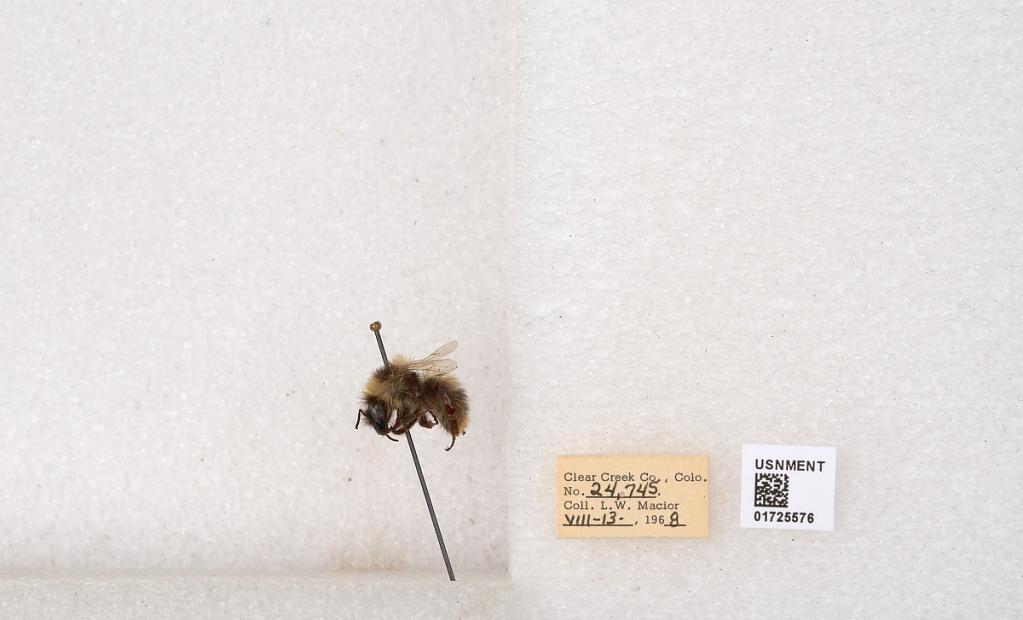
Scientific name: Bombus kirbyellus
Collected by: L. Macior
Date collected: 1968-8-13
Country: United States
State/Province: Colorado
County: Clear Creek
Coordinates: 39.6891, -105.644